Islamabad

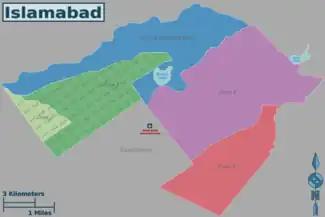
The five zones and sectors of Islamabad

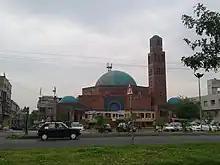
Dewan Masjid Islamabad

Series A, B, and C are still underdeveloped. The D series has seven sectors (D-11 to D-17), of which only sector D-12 is completely developed. This series is located at the foot of Margalla Hills. The E Sectors are named from E-7 to E-17. Many foreigners and diplomatic personnel are housed in these sectors. In the revised Master Plan of the city, CDA has decided to develop a park on the pattern of Fatima Jinnah Park in sector E-14. Sectors E-8 and E-9 contain the campuses of Bahria University, Air University, and the National Defence University. The F and G series contains the most developed sectors. F series contains sectors F-5 to F-17; some sectors are still under-developed. F-5 is an important sector for the software industry in Islamabad, as the two software technology parks are located here. The entire F-9 sector is covered with Fatima Jinnah Park. The Centaurus complex is a major landmark of the F-8 sector. G sectors are numbered G-5 through G-17. Some important places include the Jinnah Convention Centre and Serena Hotel in G-5, the Lal Masjid in G-6, the Pakistan Institute of Medical Sciences, the largest medical complex in the capital, located in G-8, and the Karachi Company shopping center in G-9.